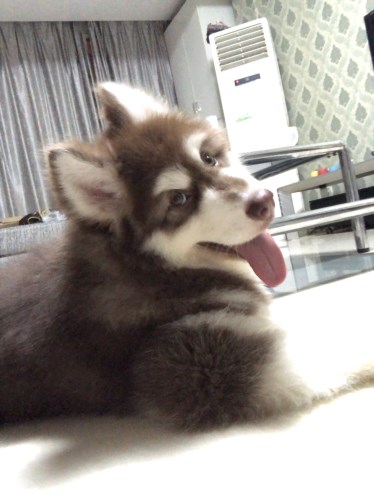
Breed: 1324-n000004-malamute